Sri Srinivasan

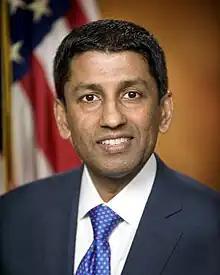
Official portrait, 2013

Padmanabhan Srikanth "Sri" Srinivasan (born February 23, 1967) is an Indian-born American lawyer and jurist serving since 2020 as the chief United States circuit judge of the United States Court of Appeals for the District of Columbia Circuit. Before becoming a federal judge, Srinivasan served as principal deputy solicitor general of the United States and argued 25 cases before the United States Supreme Court. He was also a partner at the law firm O'Melveny & Myers and was a lecturer at Harvard Law School.